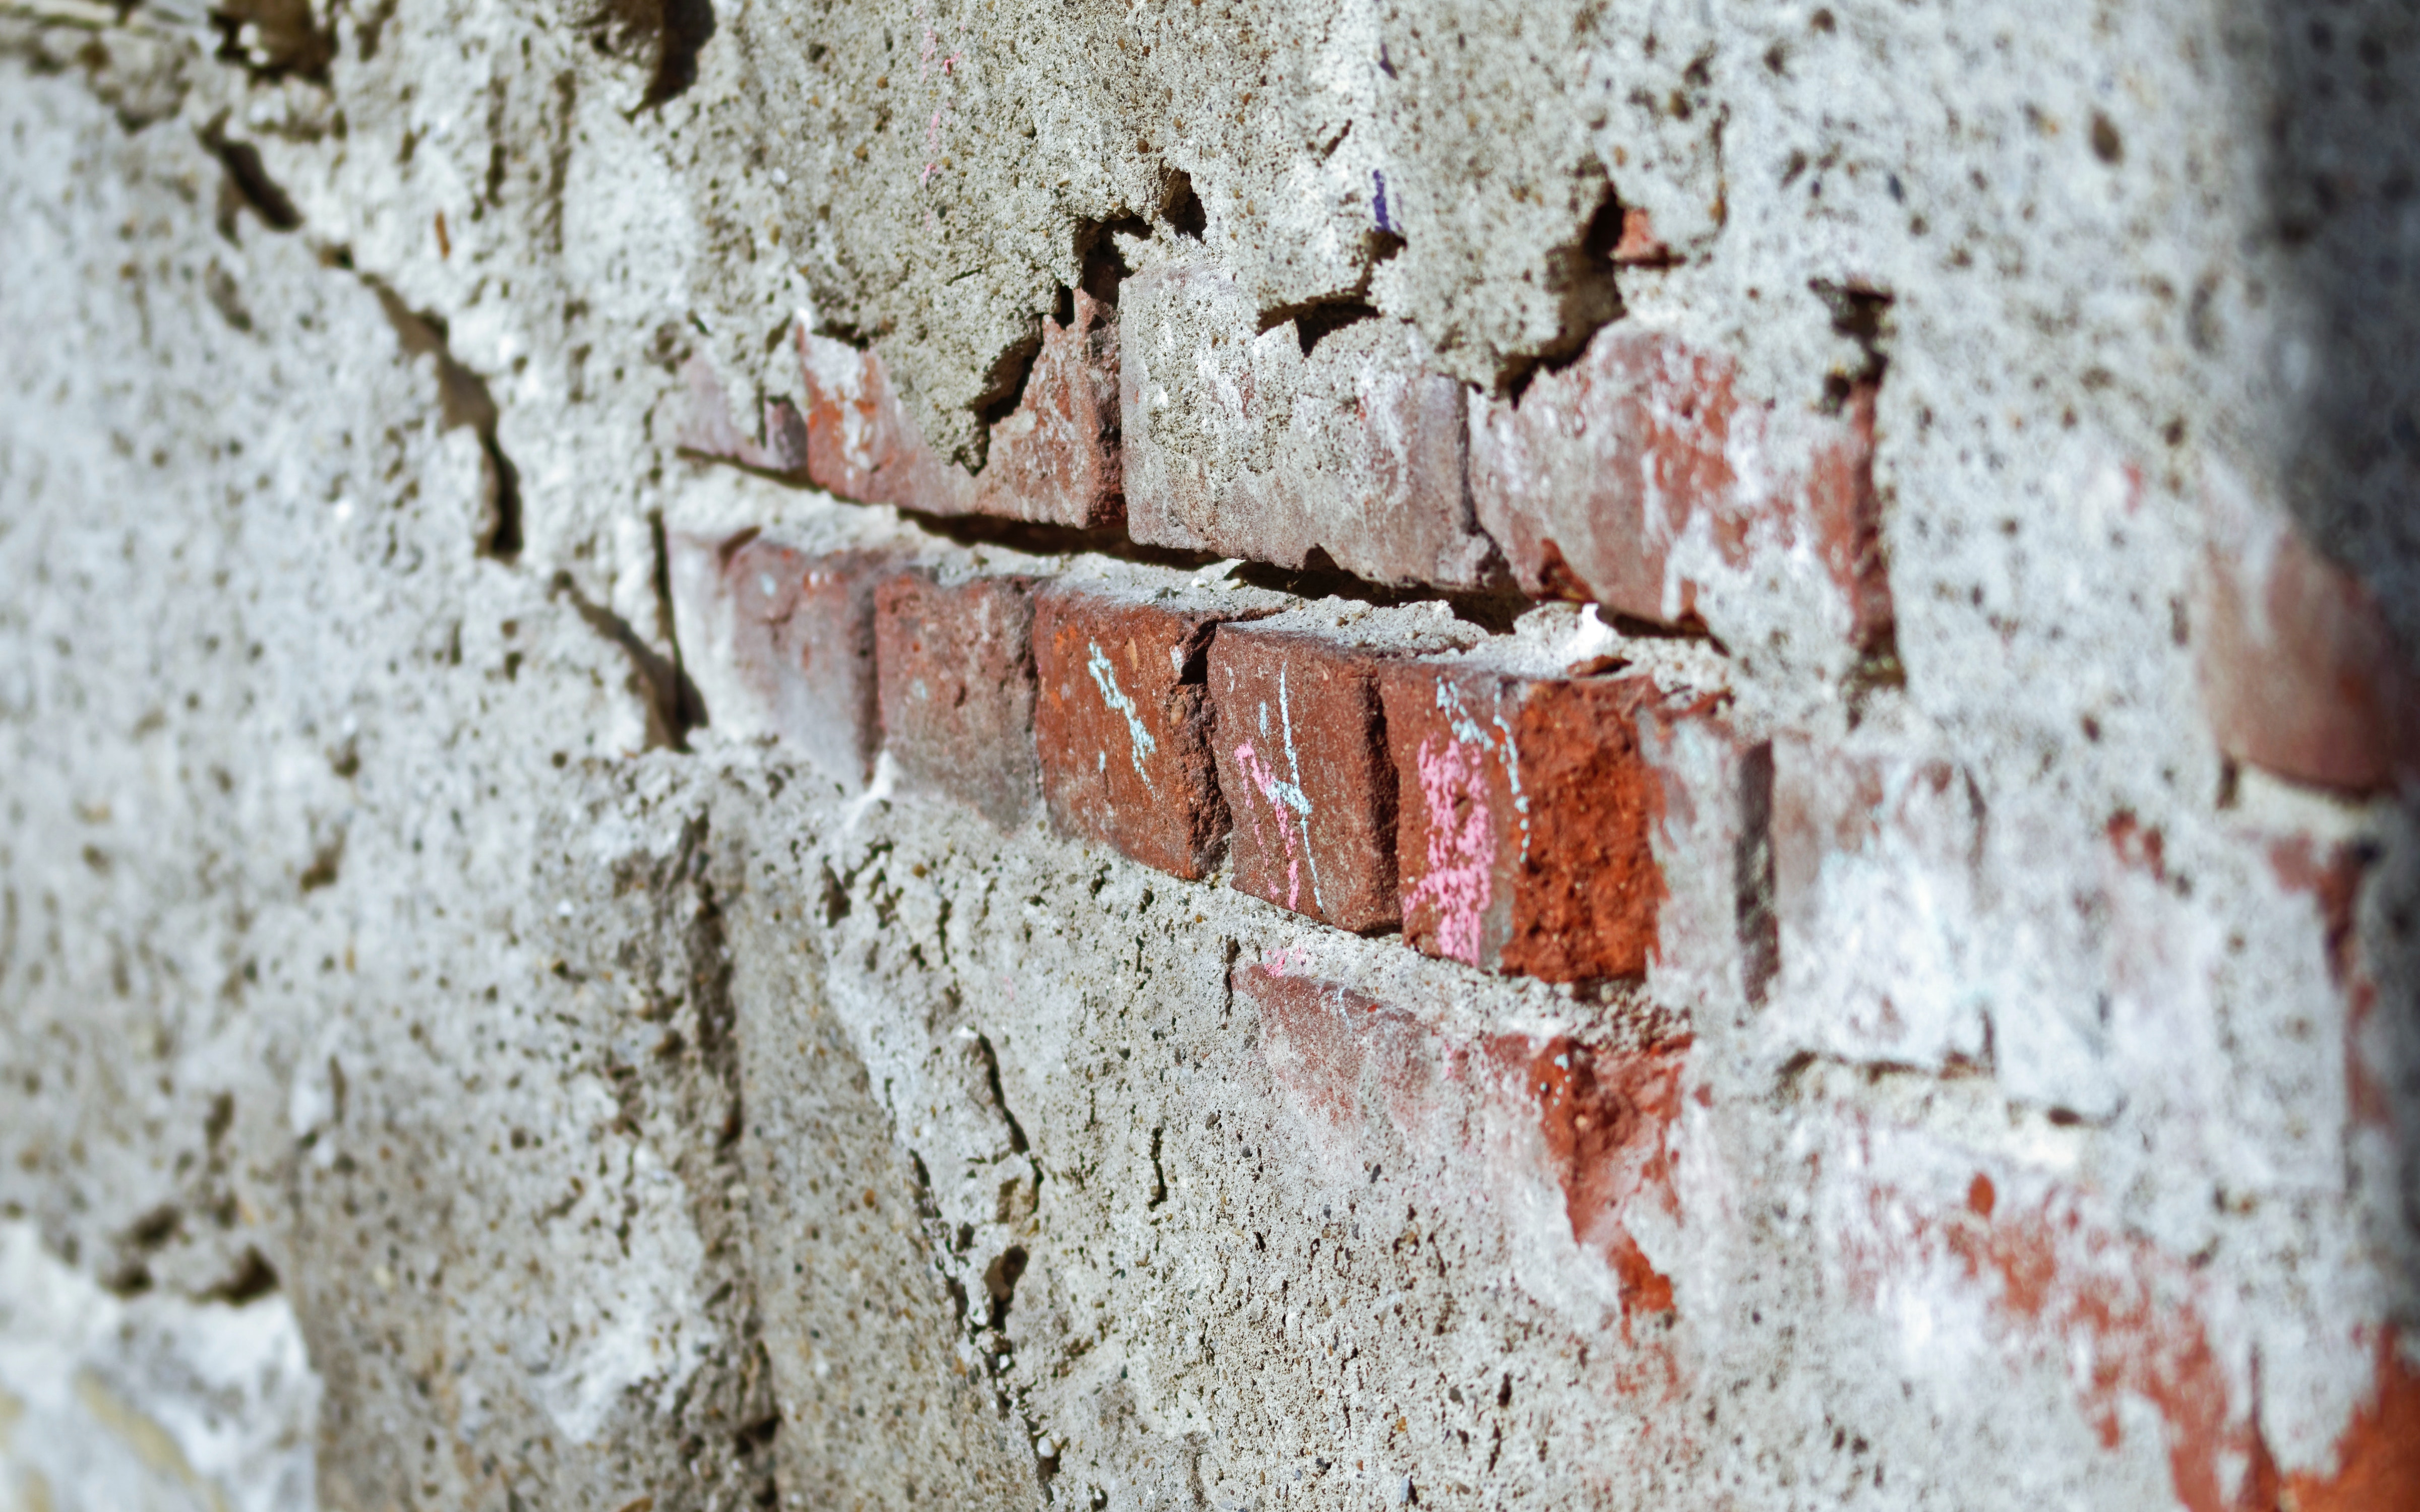
wall, brick, brickwork, rock